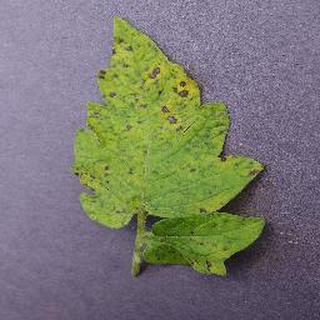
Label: tomato_septoria_leaf_spot